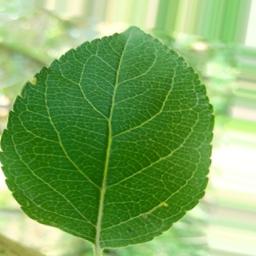
Label: Healthy